Belmopan

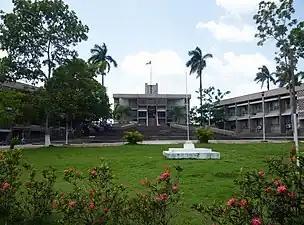
Belmopan Parliament Building

At its inception and afterward, Belmopan was governed by the corporation RECONDEV (Reconstruction and Development Corporation), which answered to the government.